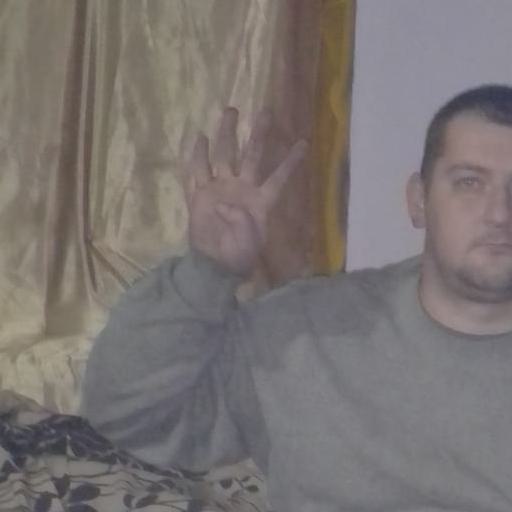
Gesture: four